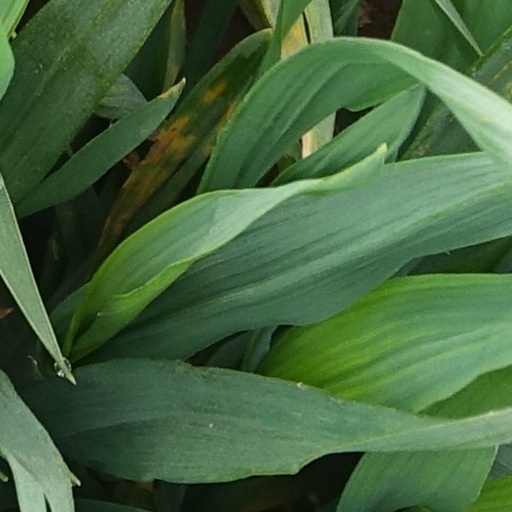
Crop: wheat